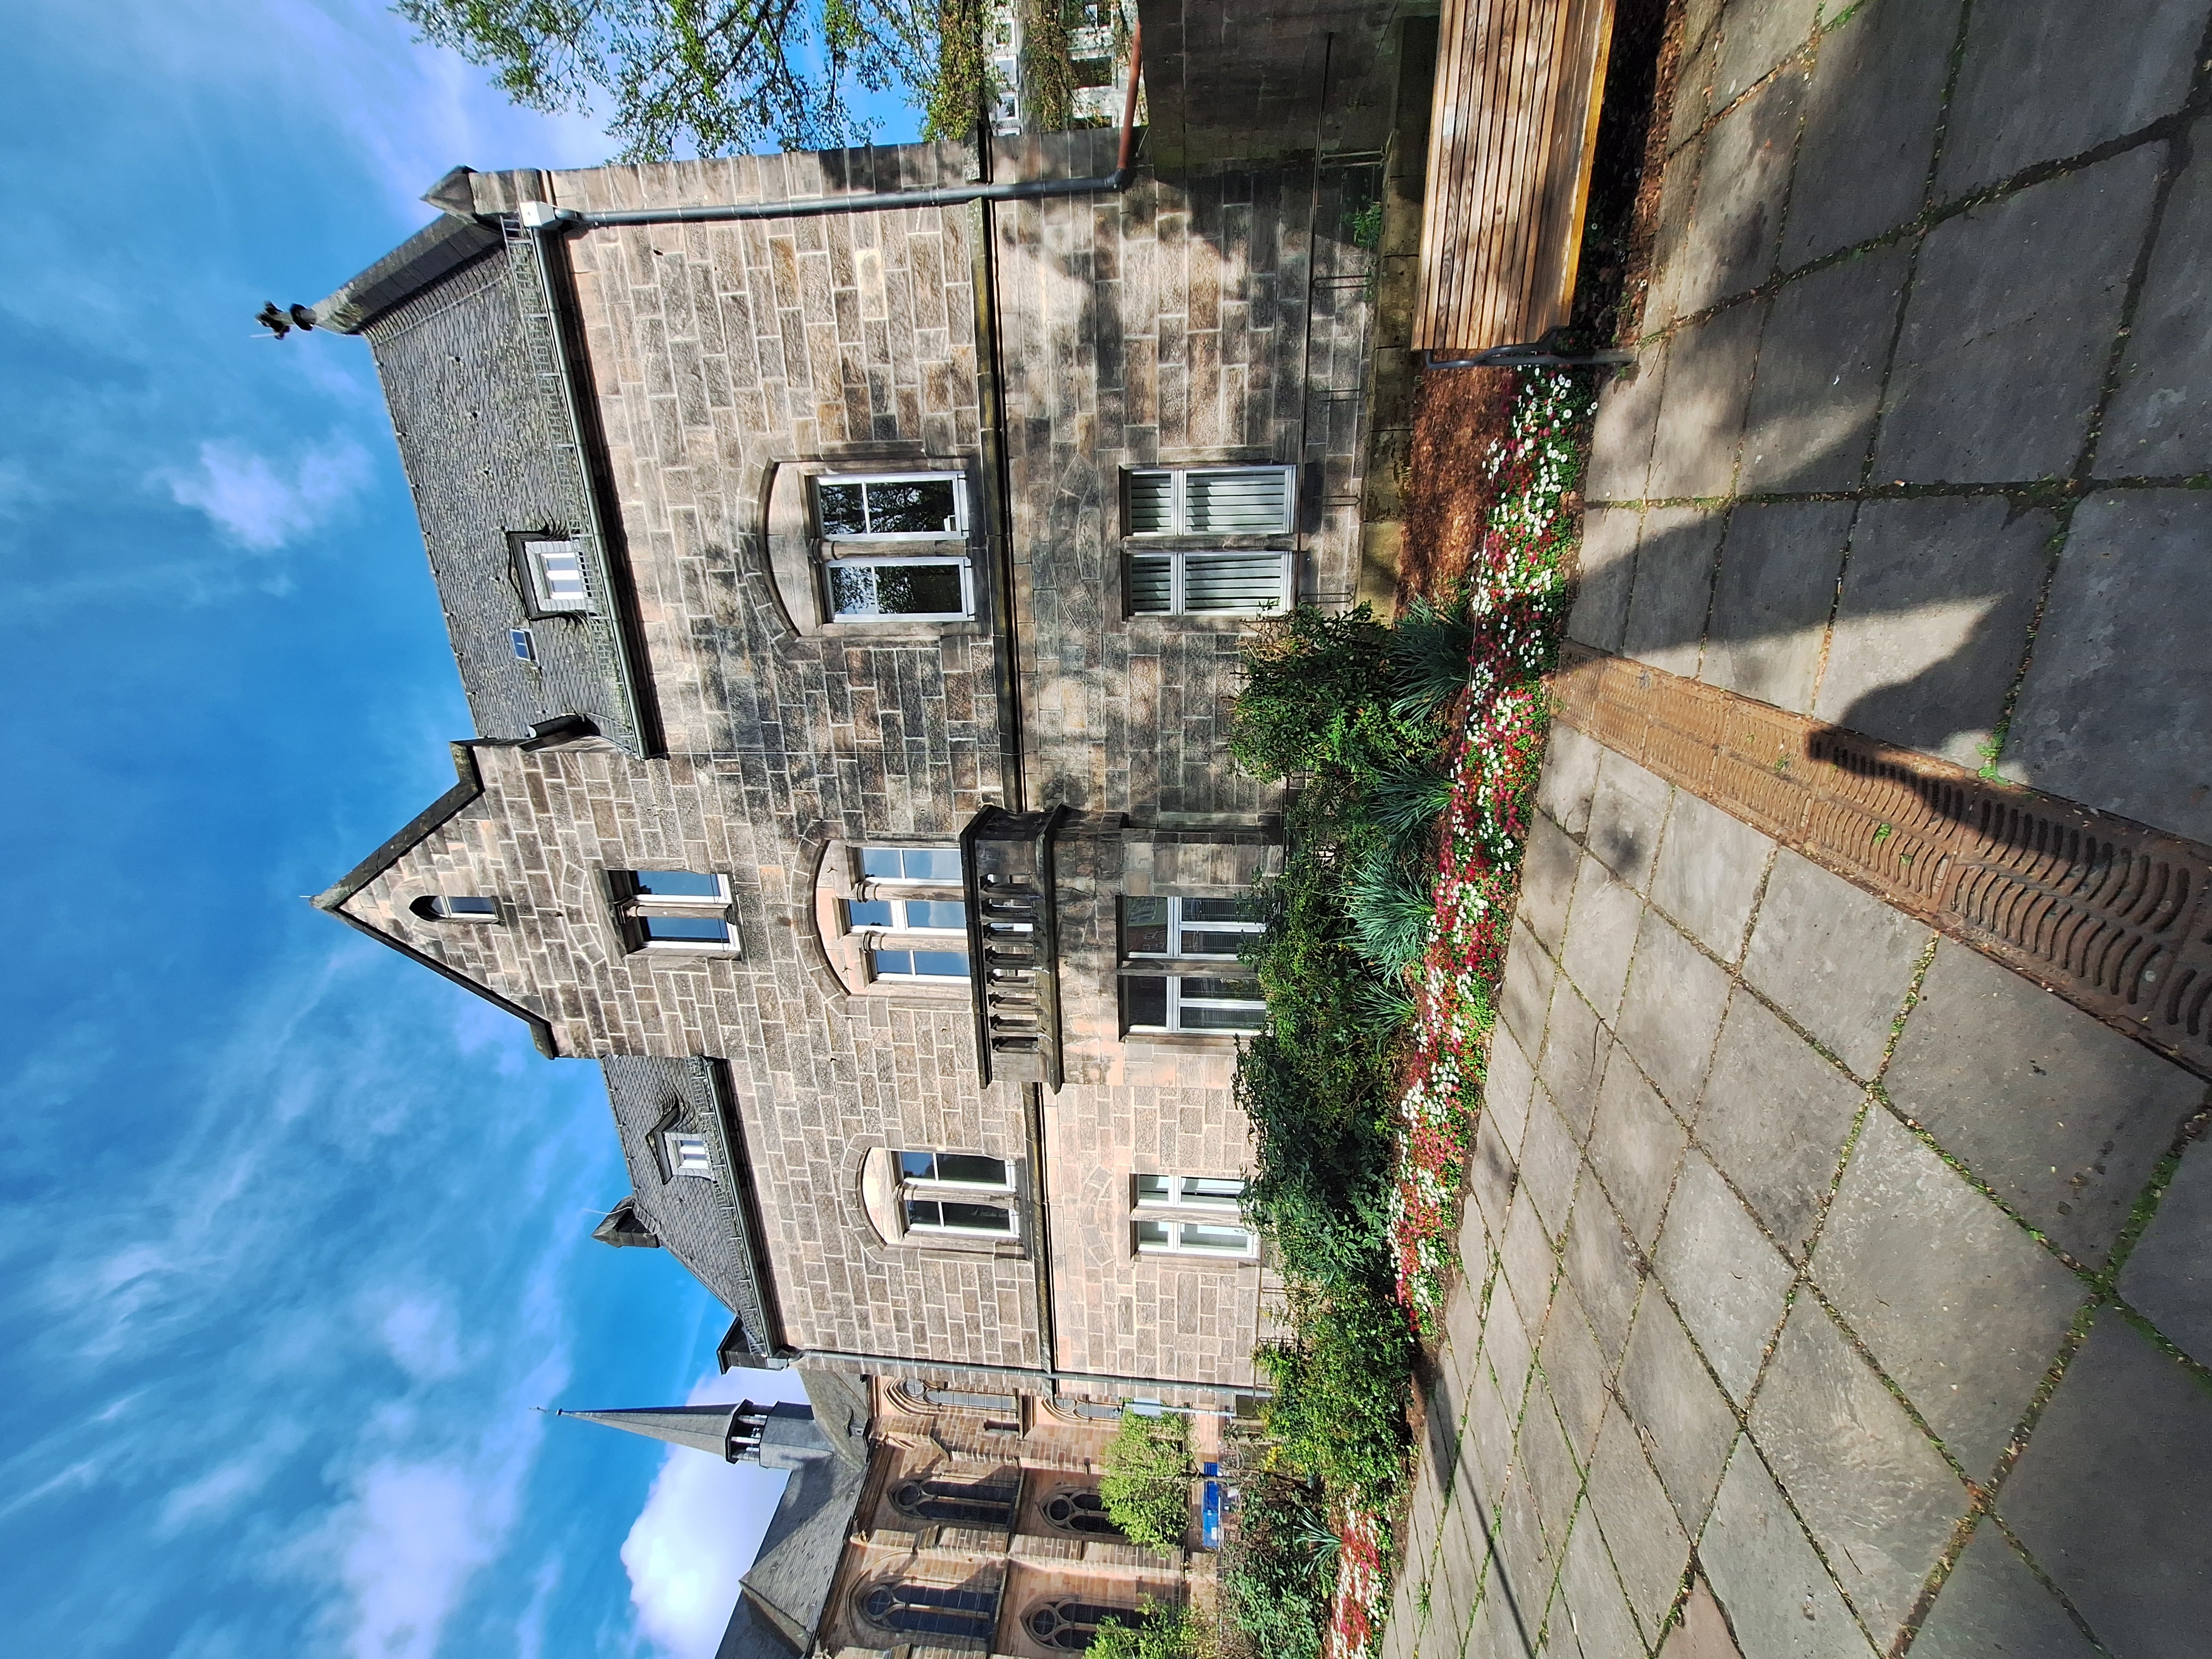
Building: Deutschhausstraße 1